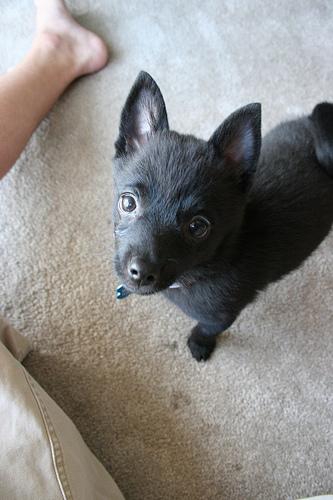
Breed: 201-n000024-schipperke